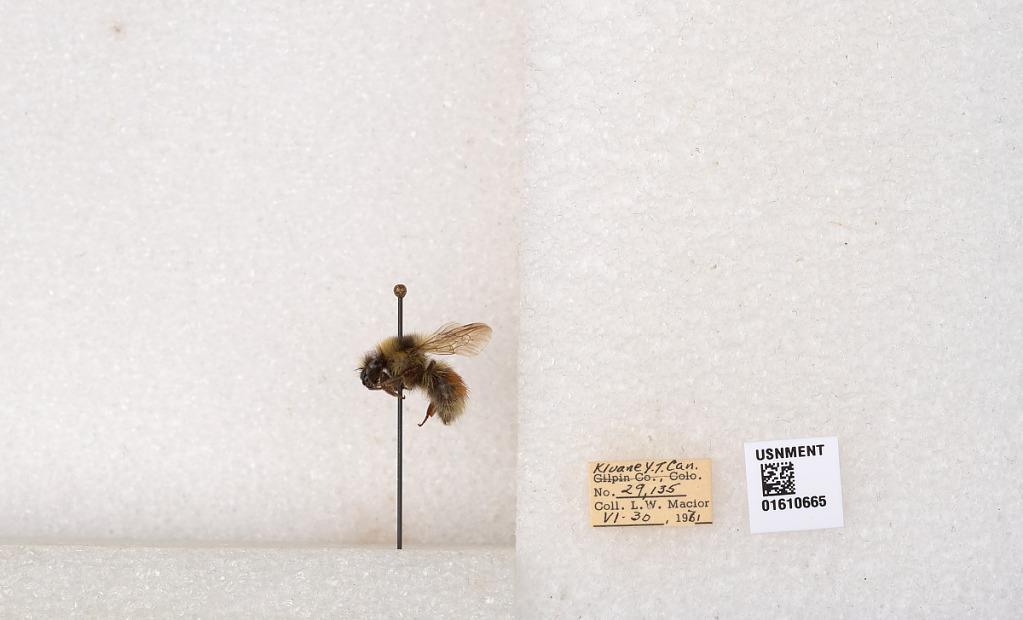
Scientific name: Bombus (Pyrobombus) sylvicola Kirby
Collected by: L. Macior
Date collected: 1971-6-30
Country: Canada
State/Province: Yukon Territory
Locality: Kluane National Park and Reserve
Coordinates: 60.7493, -139.504